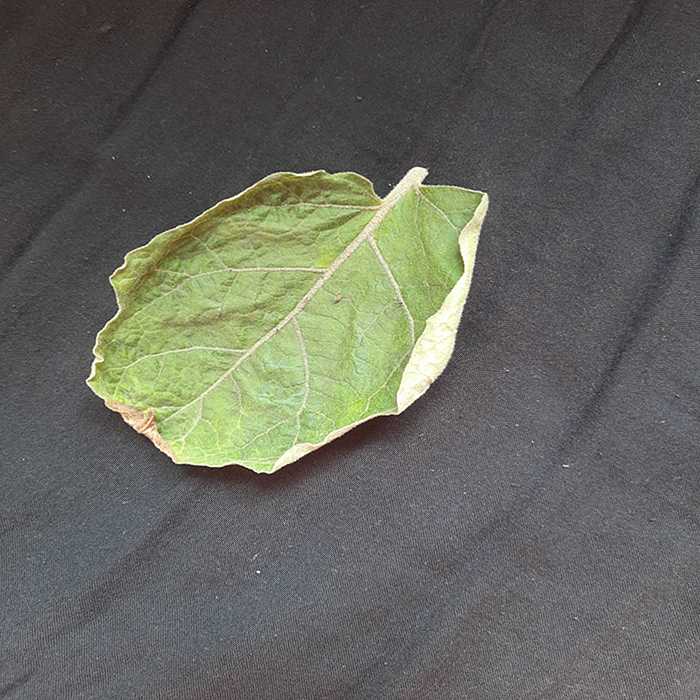
Plant: Eggplant
Label: Eggplant begomovirus